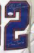
Number: 2